Nicholas J. Rusch

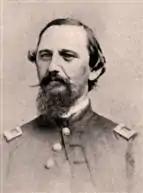

Nicholas J. Rusch (February 16, 1822 – September 22, 1864) was an American tutor, farmer, member of the Iowa Senate (1858–1860), the Lieutenant Governor of Iowa (1860–1862), Iowa's Commissioner of Immigration, and a captain in the Union Army during the American Civil War.